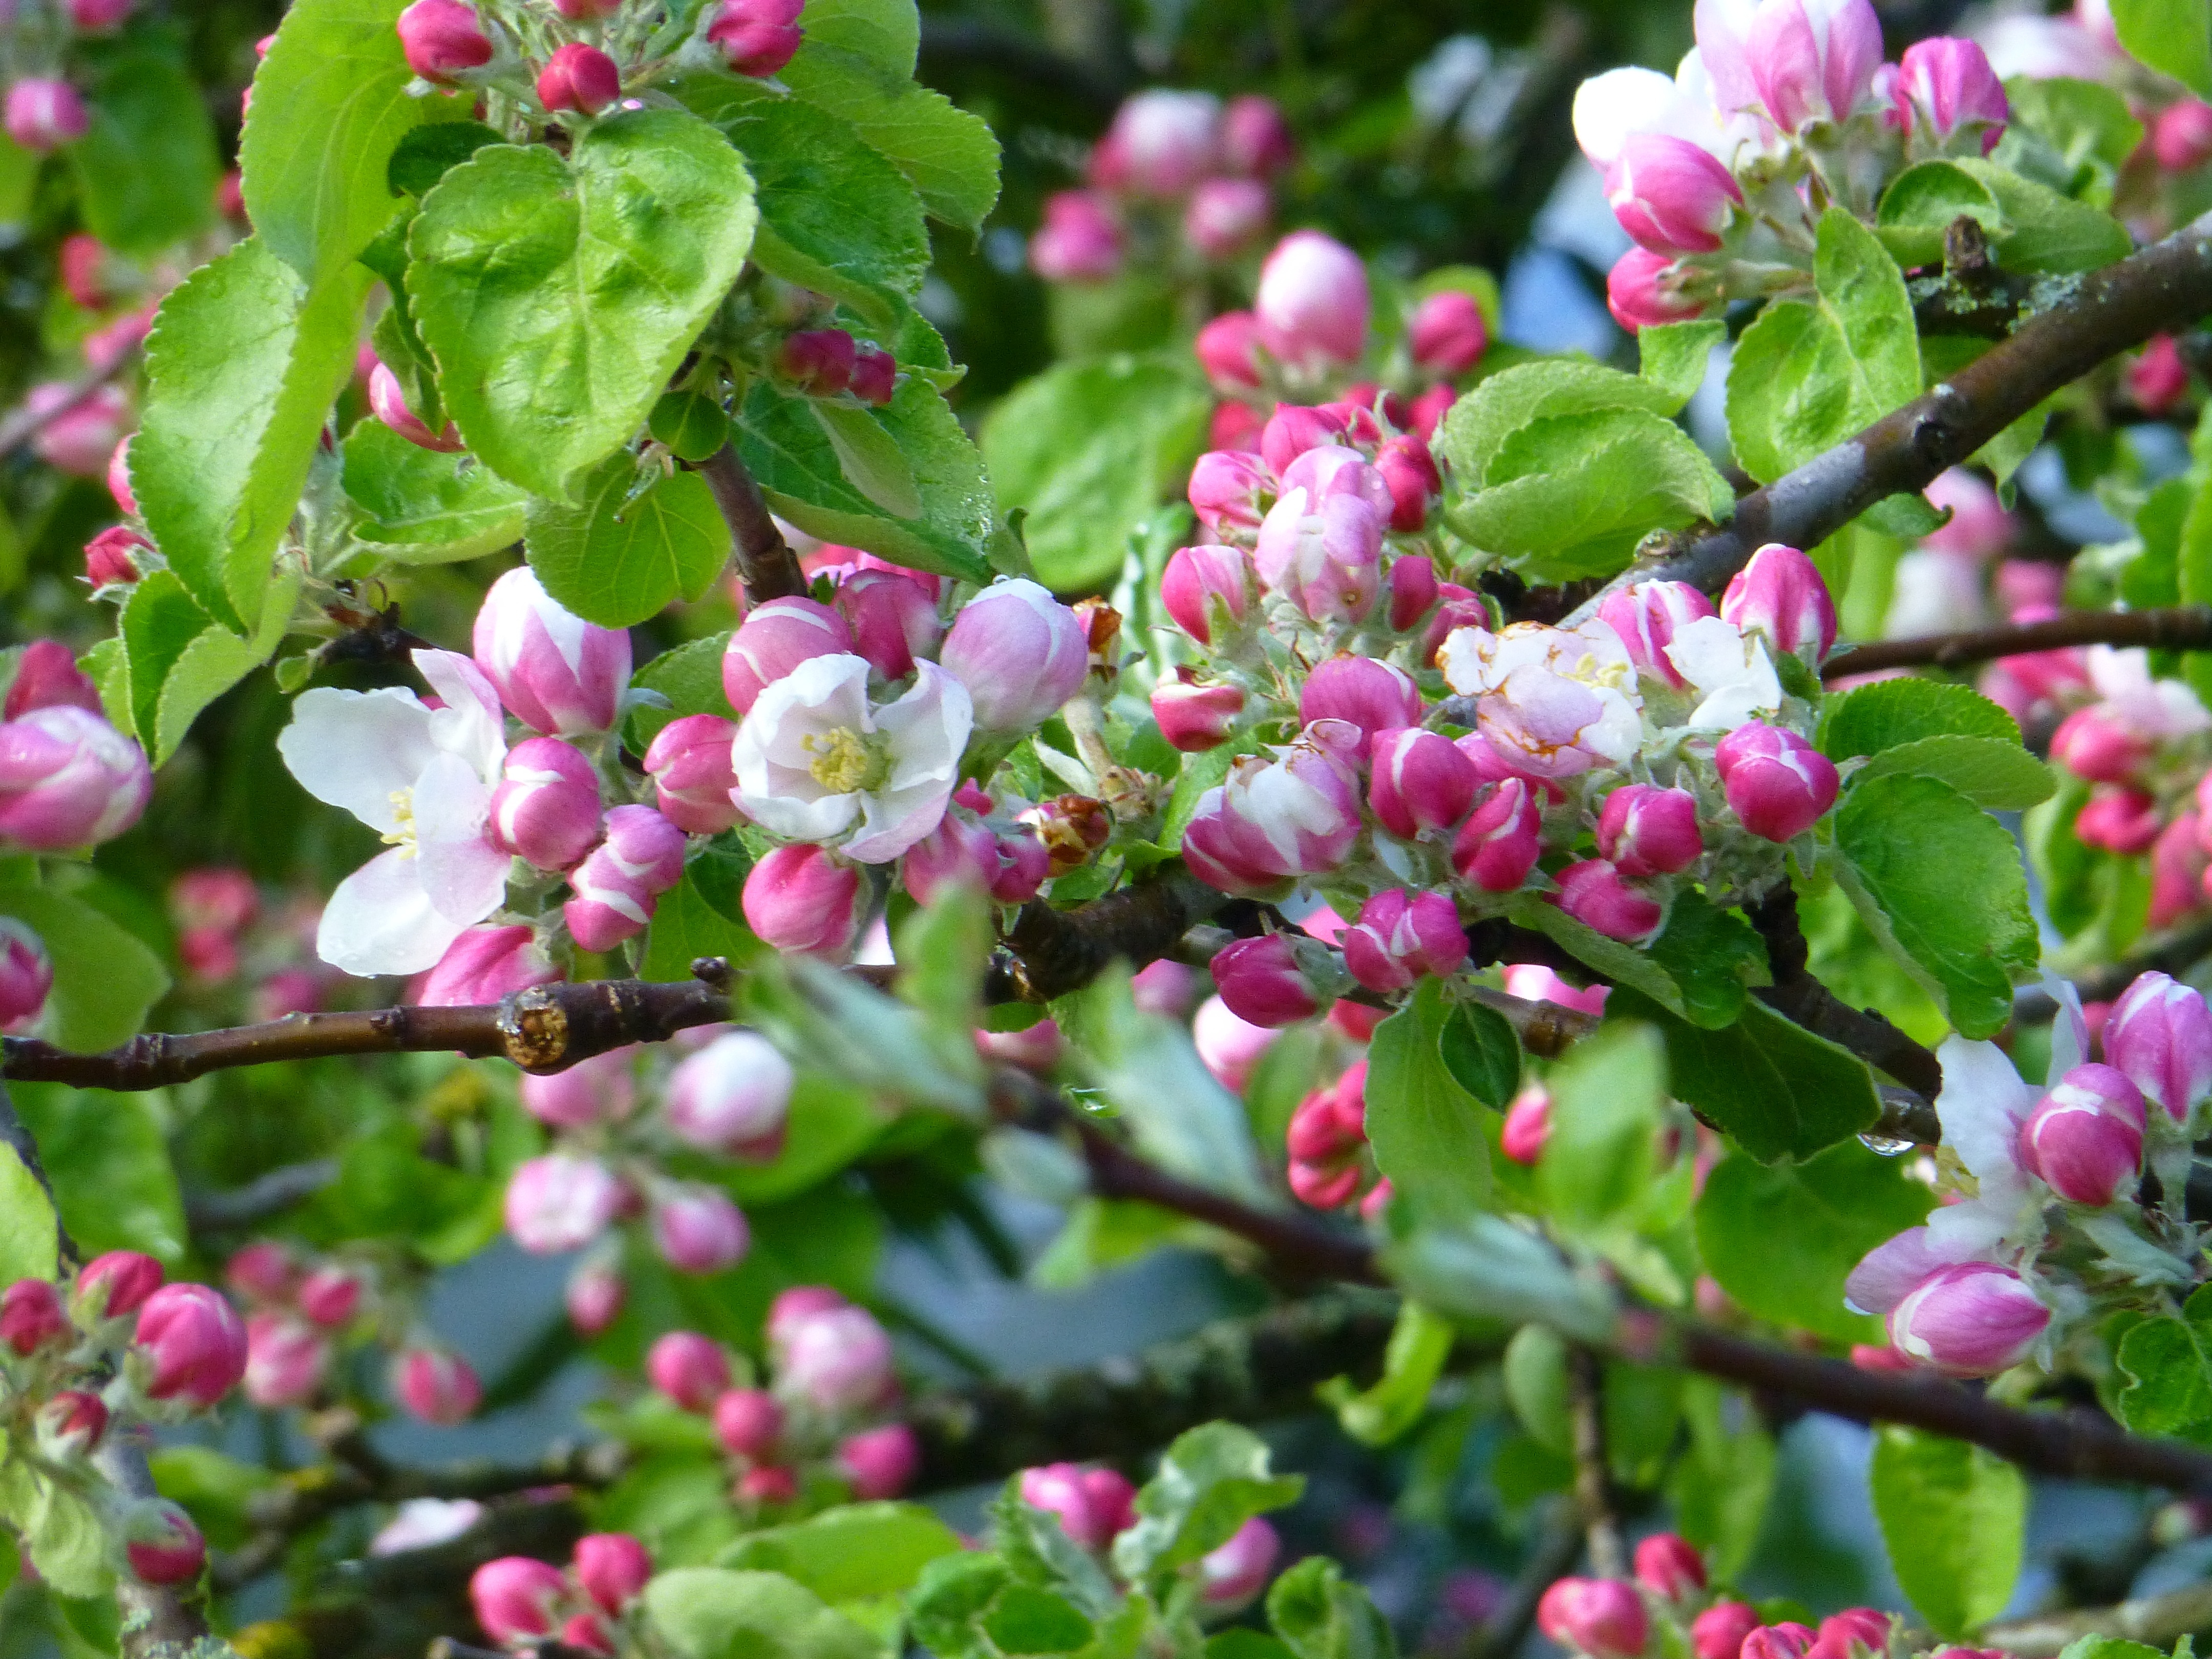
tree, branch, blossom, plant, flower, bloom, spring, shrub, prunus, hawthorn, apple blossom, flowering plant, subshrub